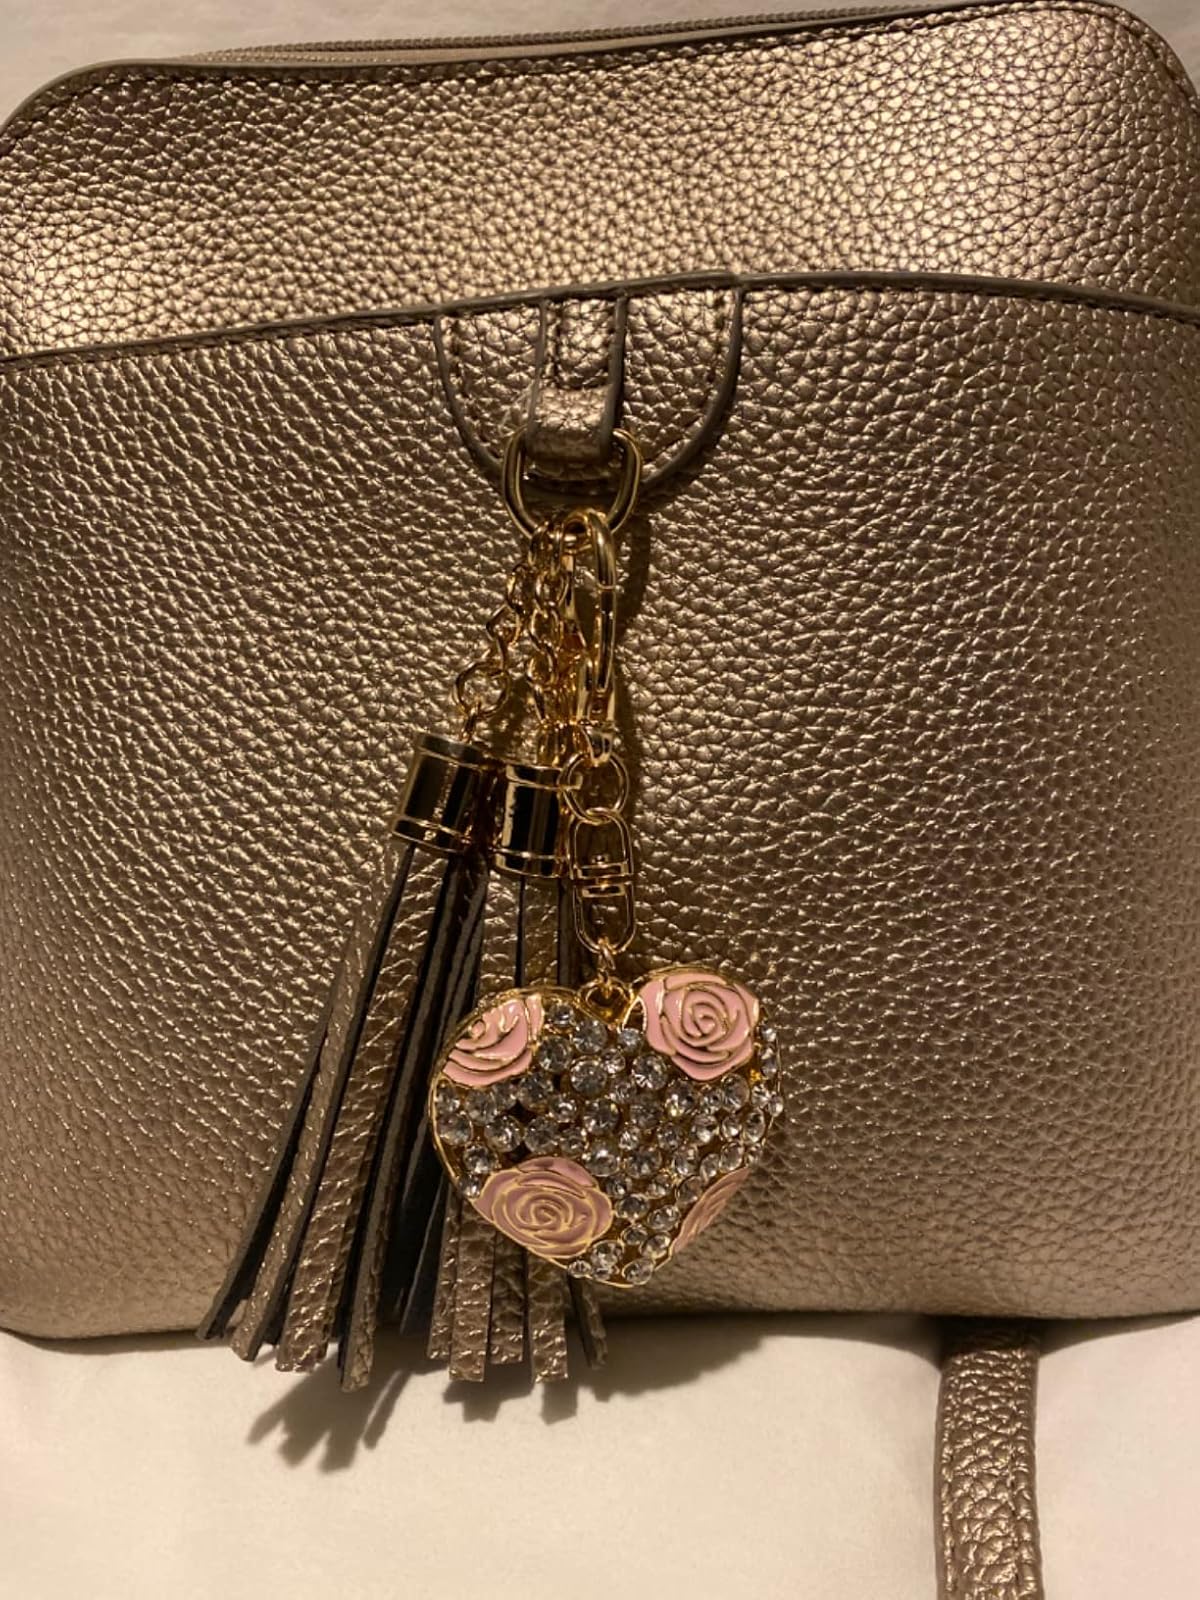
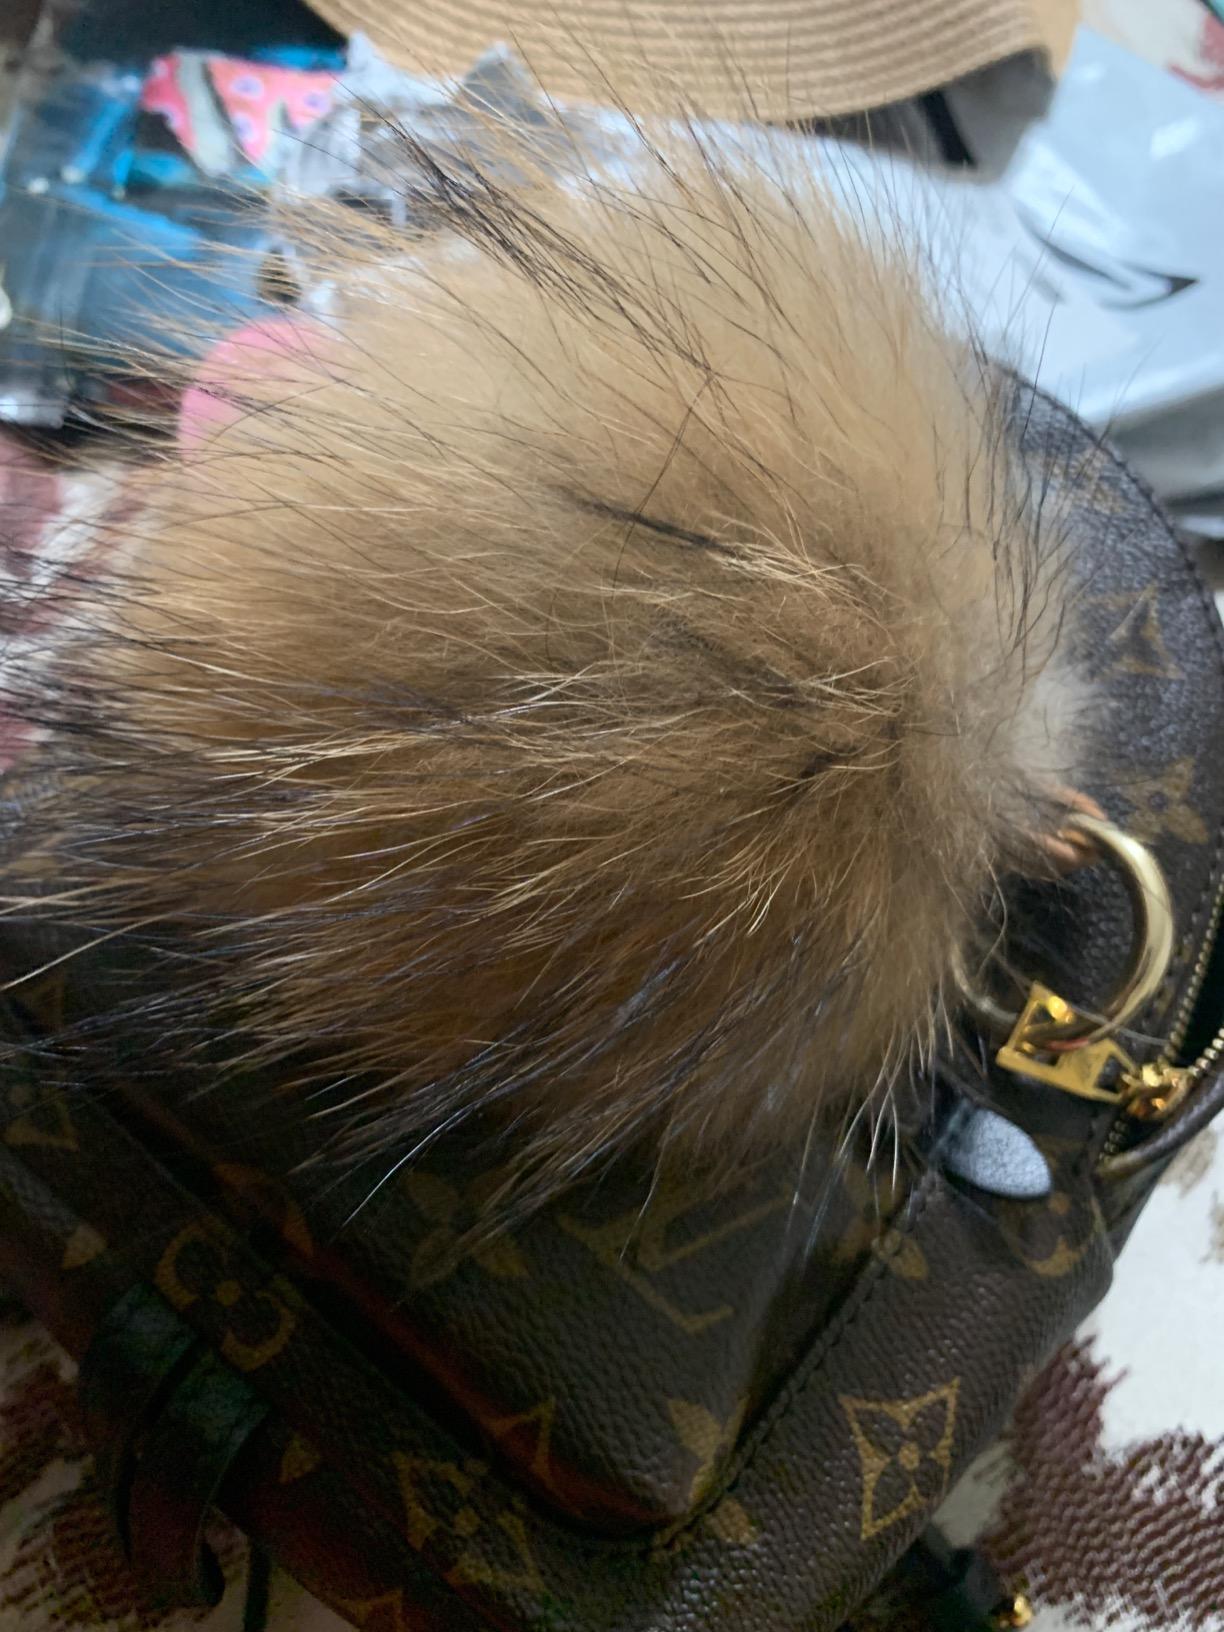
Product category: accessories_keychain
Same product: no